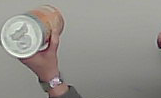
Product: pringles_paprika